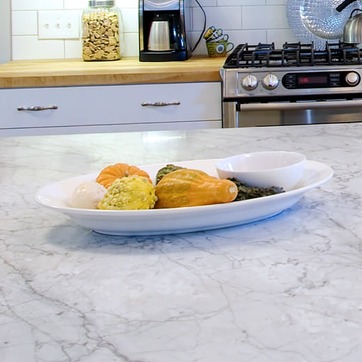
Material: food